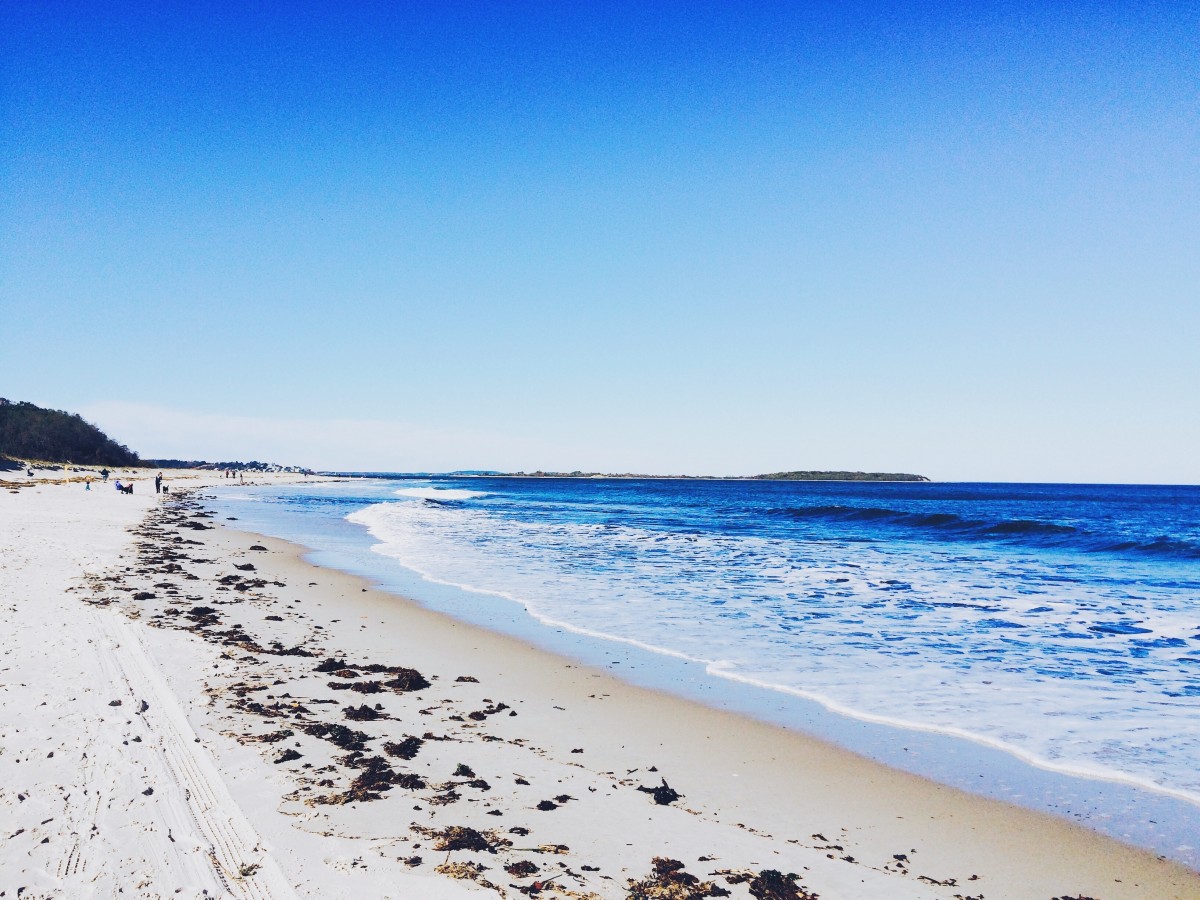
Tags: sea, coast, sand, ocean, horizon, shore, vacation, bay, body of water, cape